Prince Cuckoo

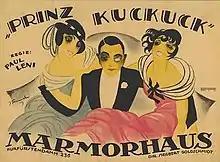

Prince Cuckoo is a 1919 German silent drama film directed by Paul Leni and starring Conrad Veidt, Olga Limburg, and Magnus Stifter. It premiered at the Marmorhaus. It is now considered a lost film.